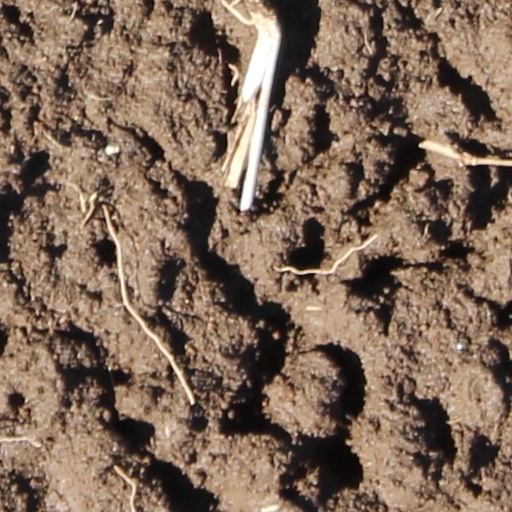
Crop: wheat